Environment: real
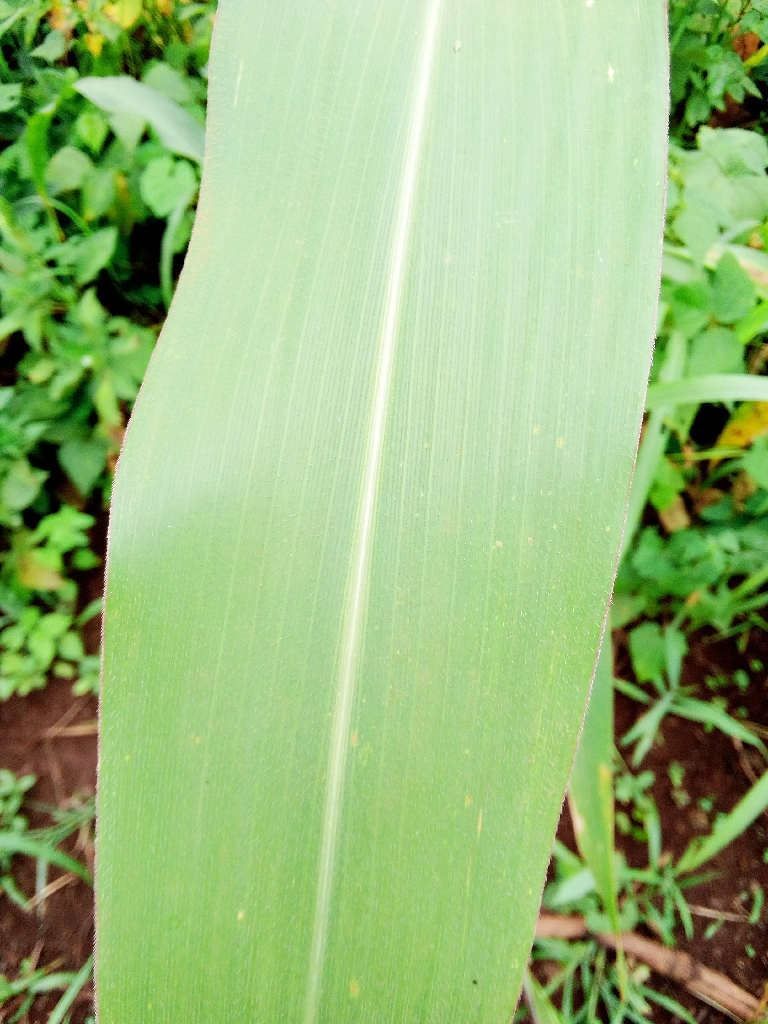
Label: healthy